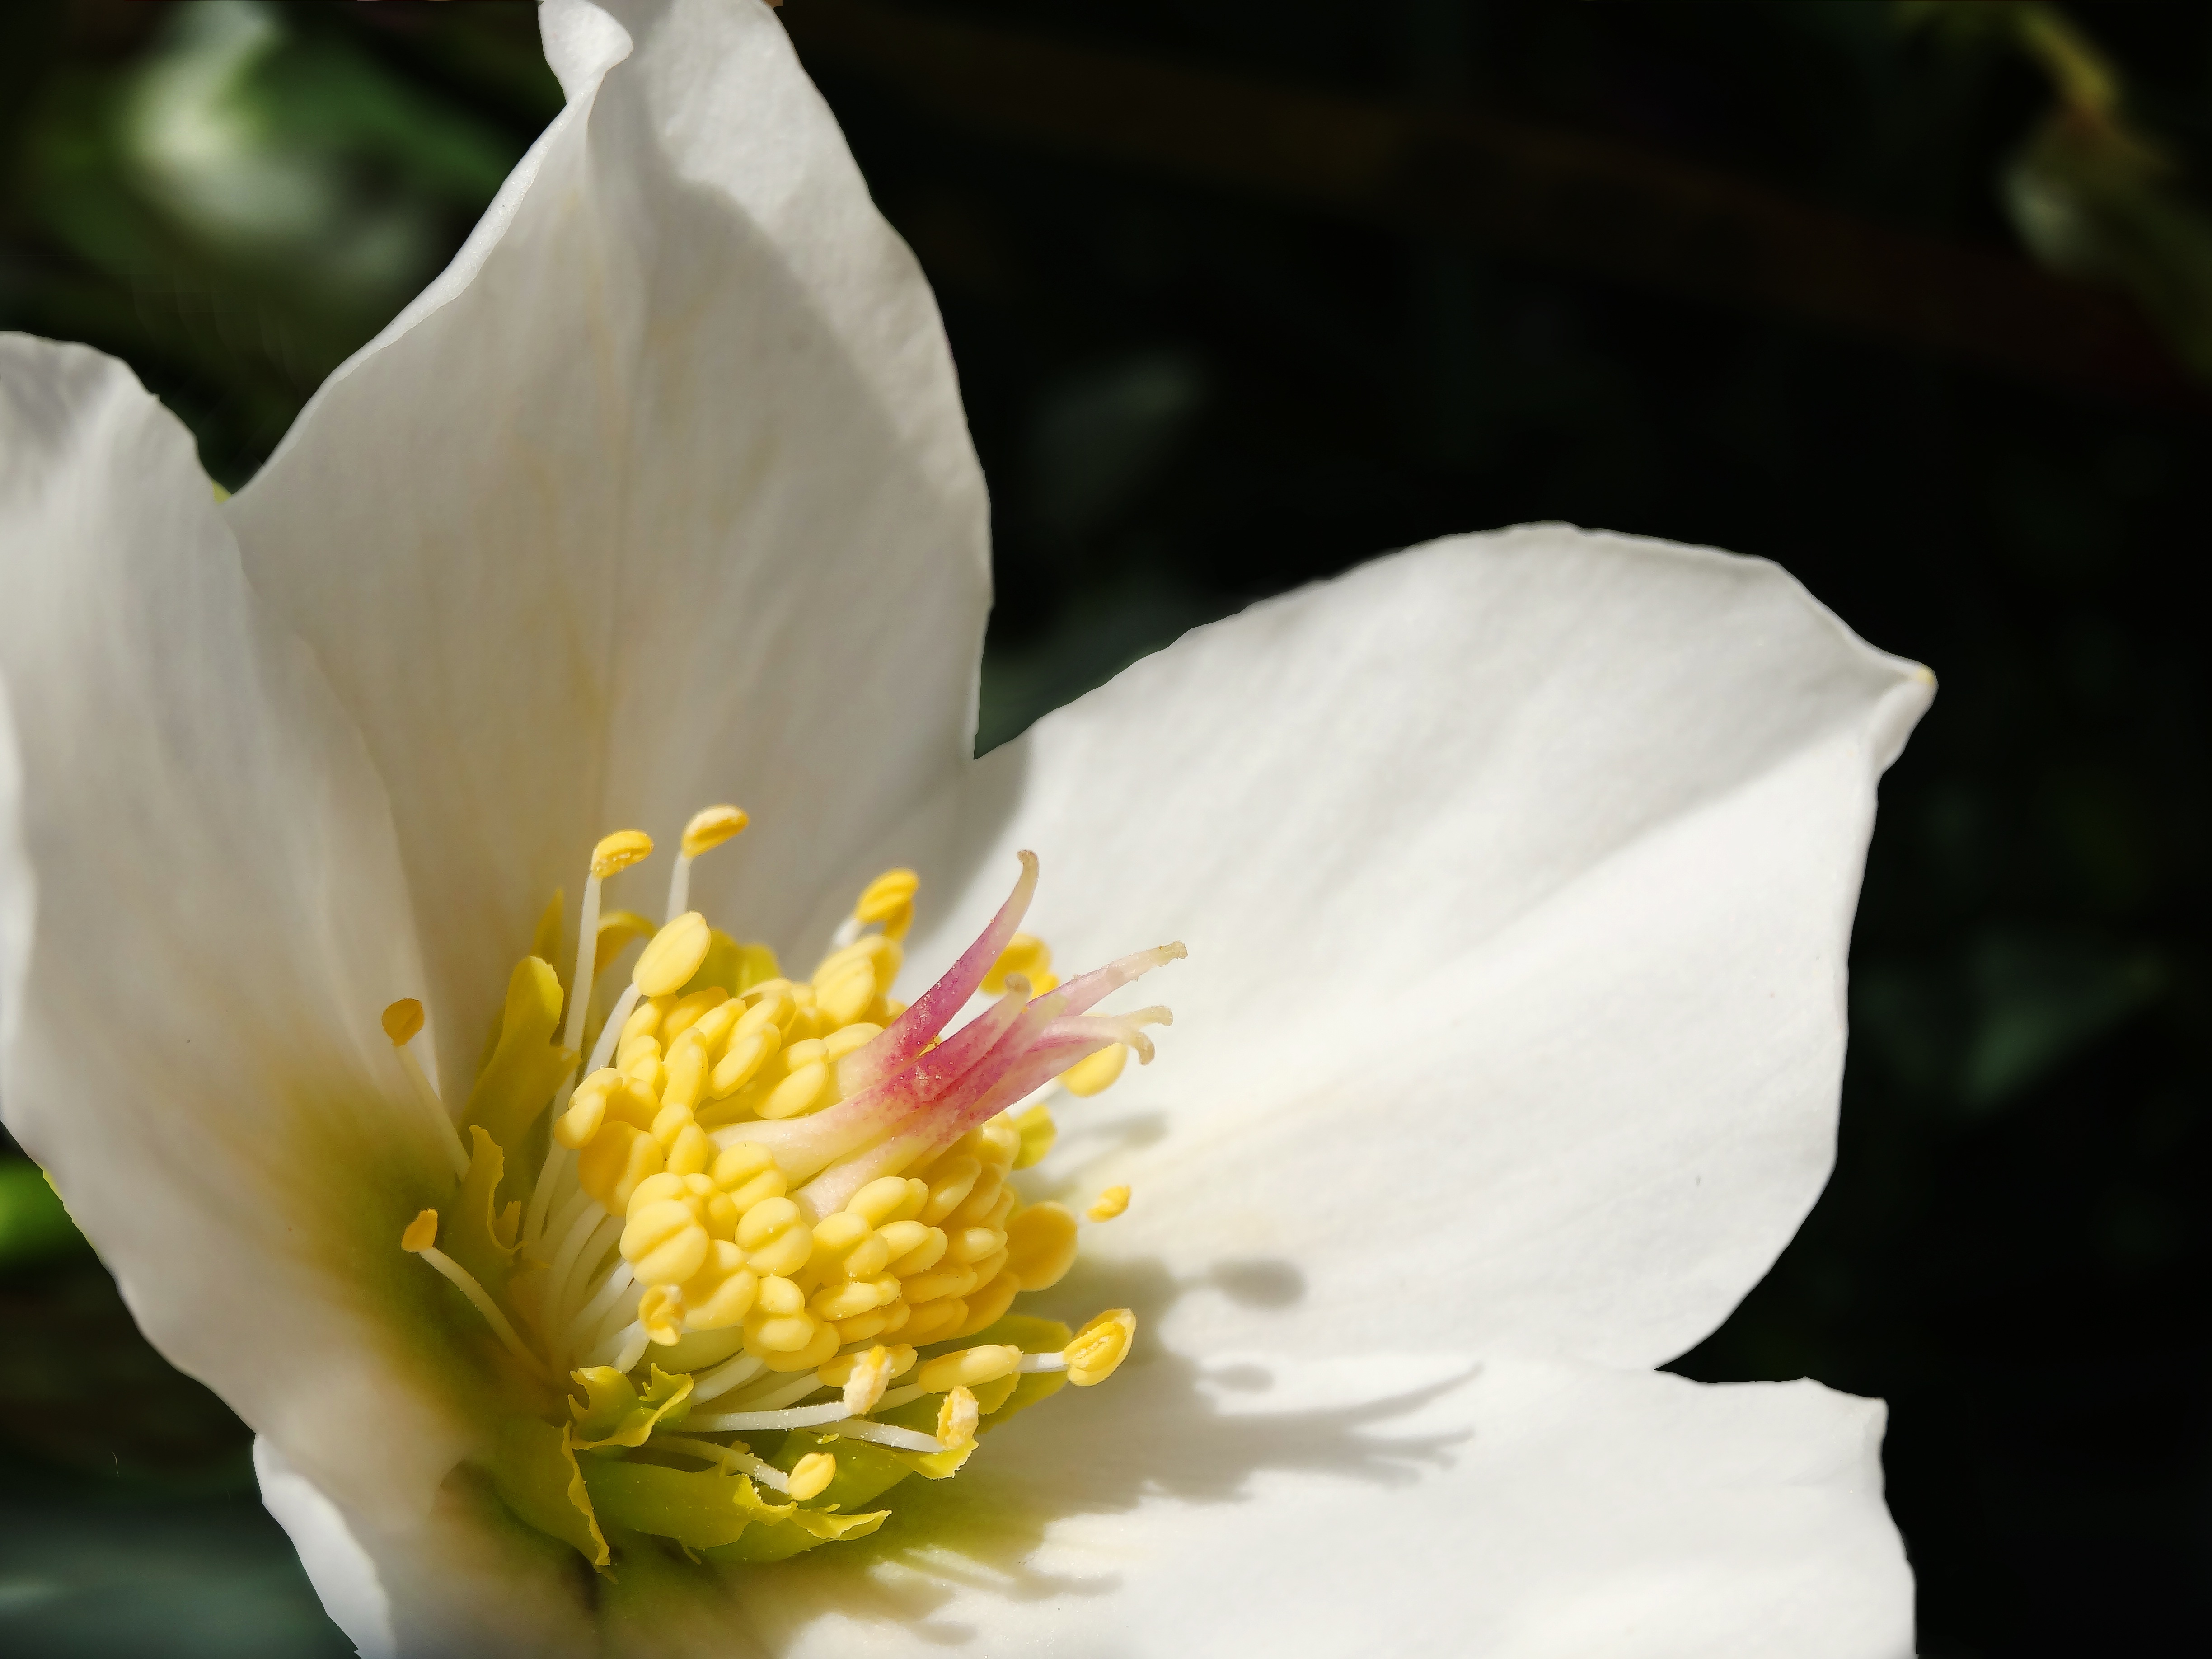
nature, blossom, winter, plant, white, photography, flower, petal, bloom, spring, macro, botany, yellow, garden, close, flora, wildflower, close up, wild flowers, bed, pistil, beautiful, species, early bloomer, helleborus, medicinal plant, macro photography, datailaufnahme, flowering plant, hellebore, christmas rose, anemone blanda, helleborus niger, spring roses, winterblueher, plant stem, land plant